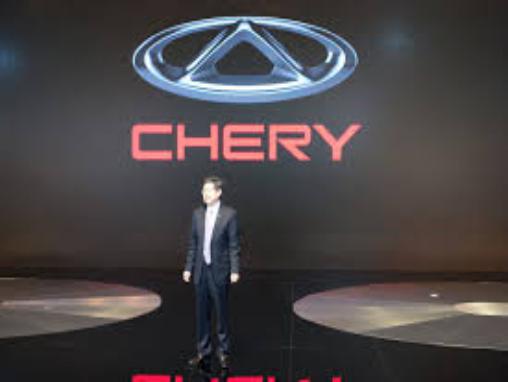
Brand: Chery
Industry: Transportation